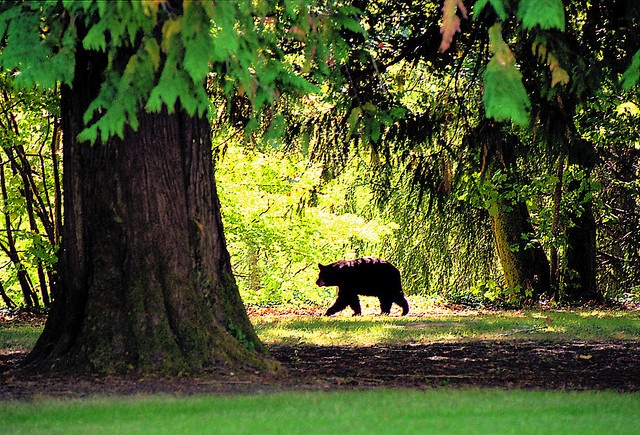
A bear in the forest walks alone next to a giant tree
A bear walking in a forrest surrounded by trees.
a black bear that is walking next to a tree
A bear walking towards a very large tree.
a brown bear walking through a sunny forest